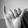
ASL letter: Y